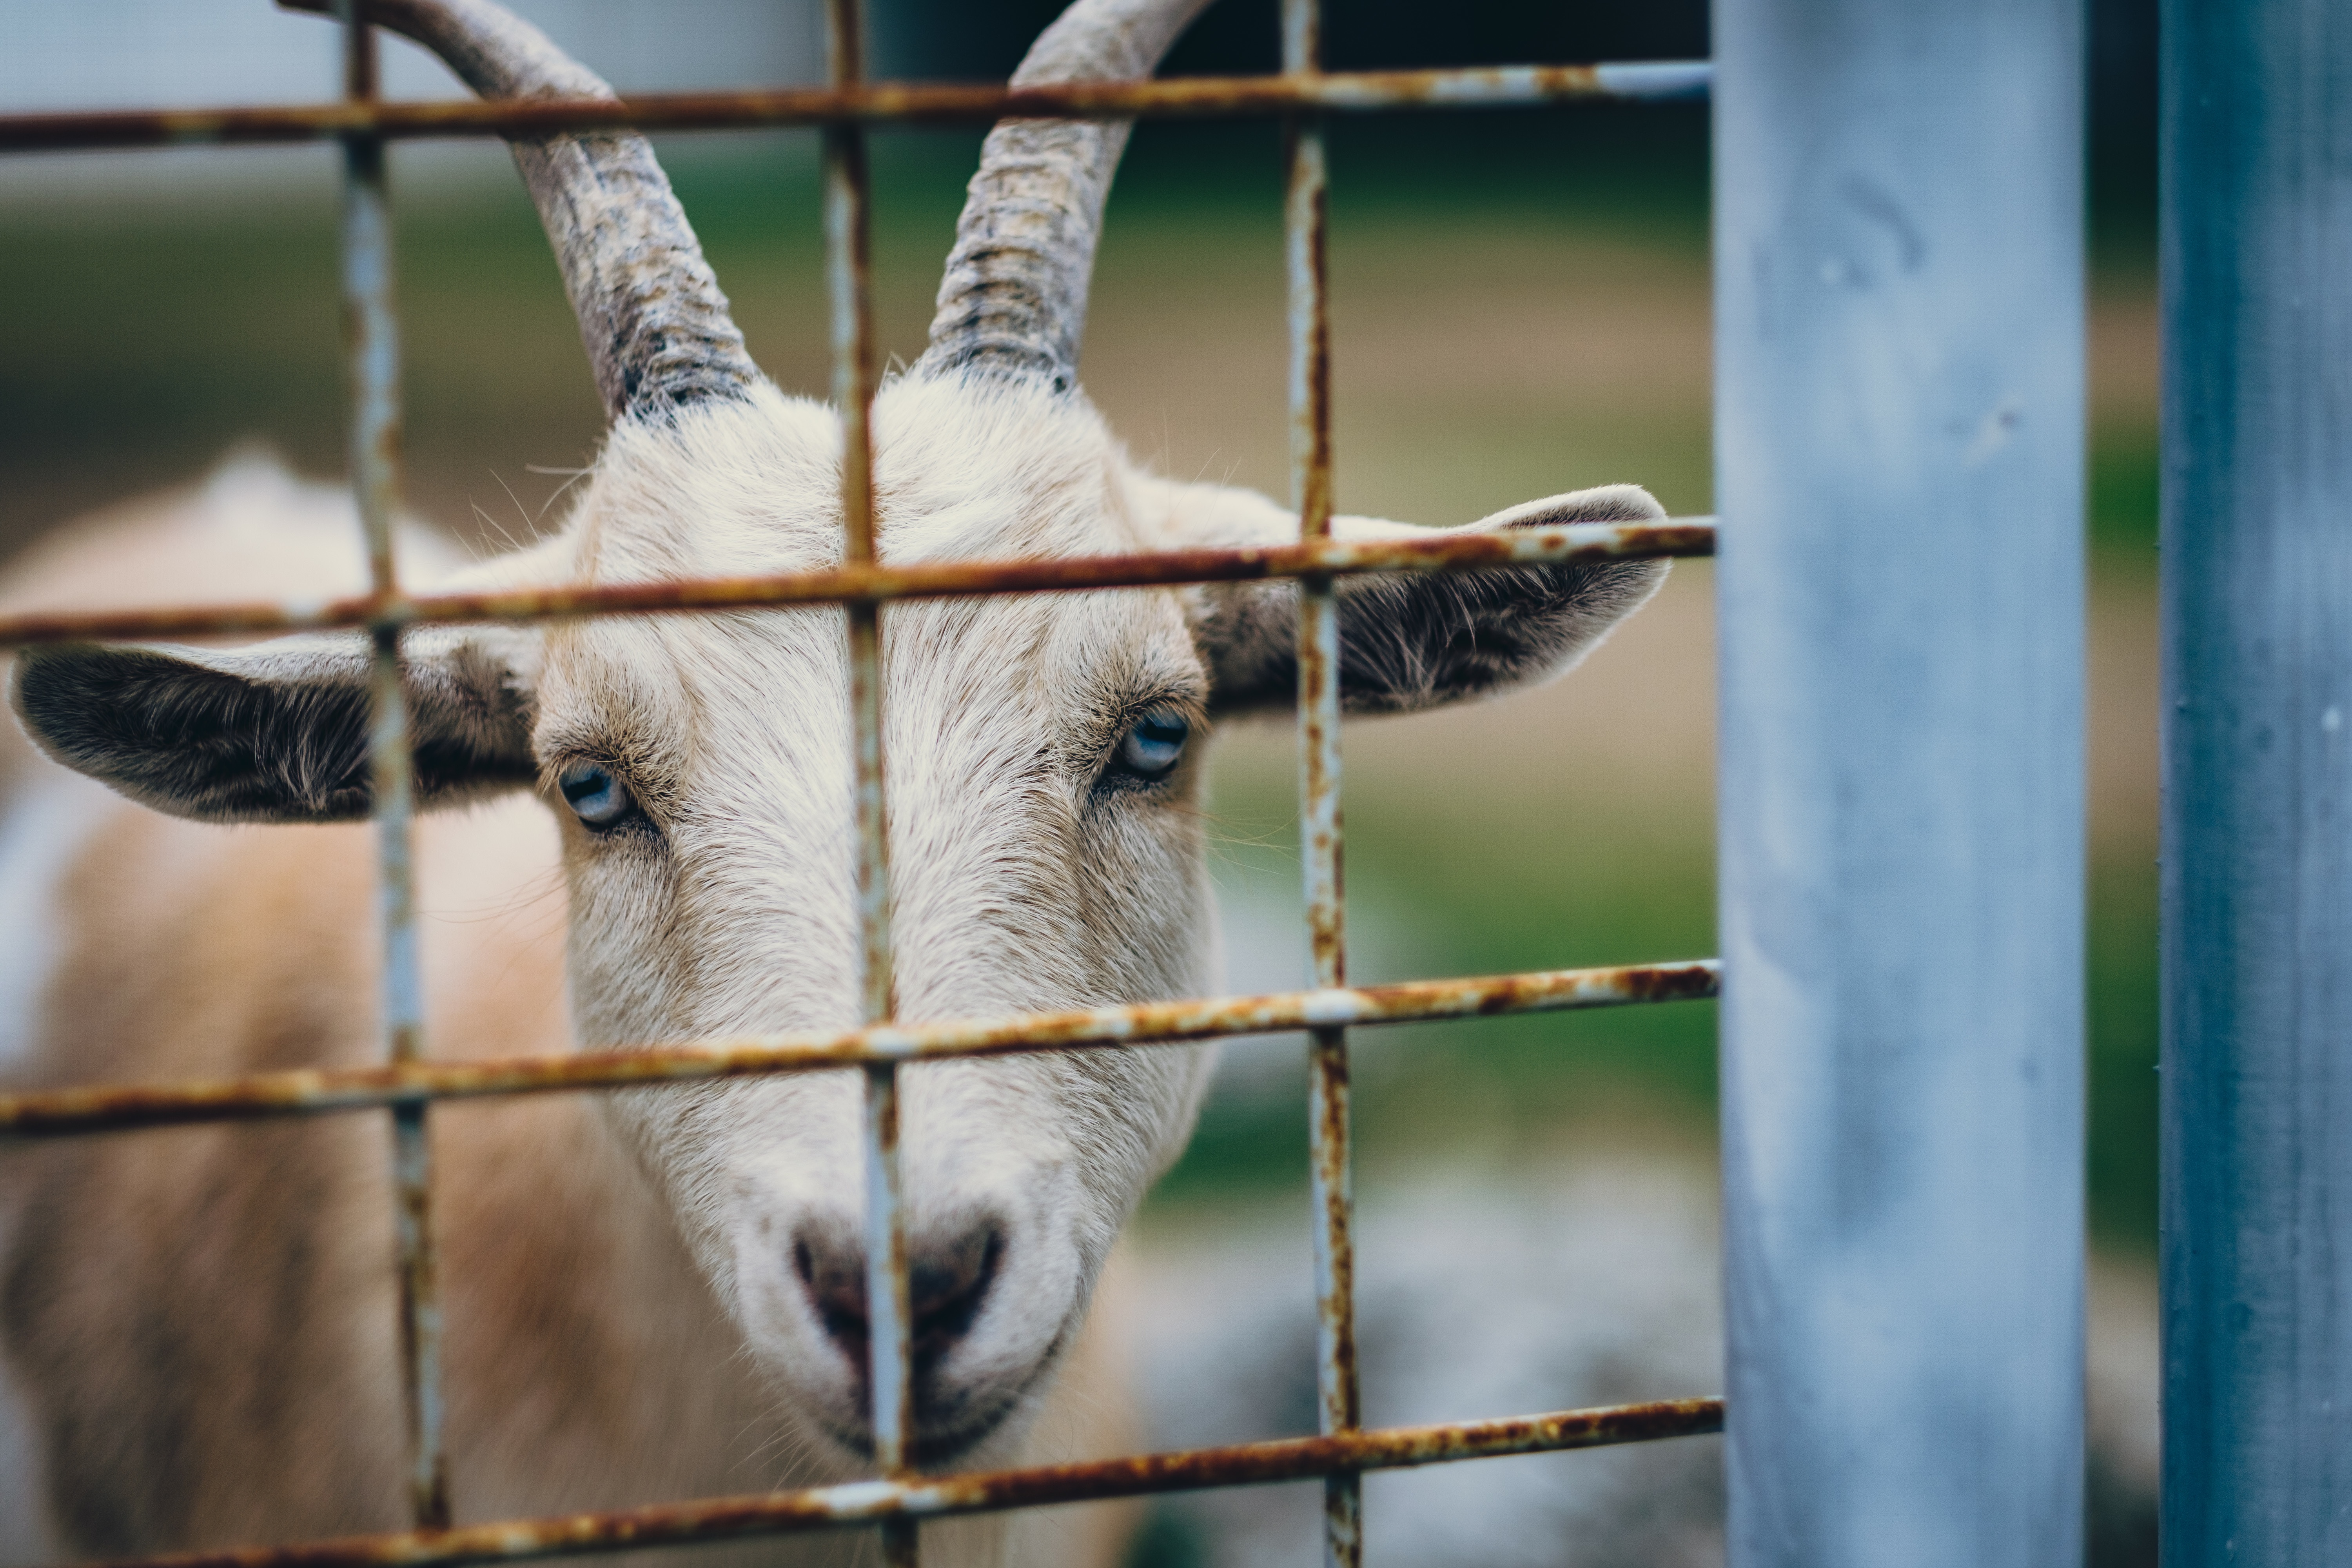
fence, animal, rustic, wildlife, goat, zoo, mammal, fauna, goats